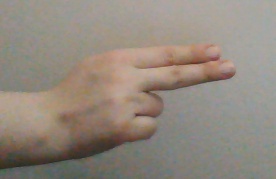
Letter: ain